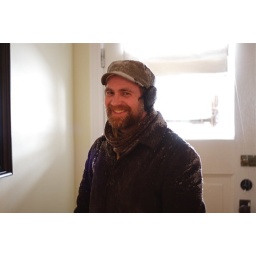
Taken by Emily right after walking in the front door after digging out the house this morning. Frosty indeed.